Mustafa Prize

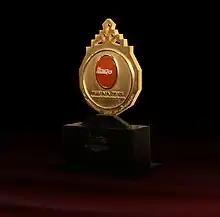
Mustafa prize medal

The Mustafa Prize is a science and technology award, granted to top researchers and scientists from the Organisation of Islamic Cooperation (OIC) member states. The prize is granted to scholars of the Islamic world as one of the symbols of scientific excellence in recognition of the outstanding scientists and pioneers of scientific and technological cooperation and development in the world. The science and technology $500,000 prize, Medal, and Diploma are awarded to Muslim researchers and scientists, regardless of whether they live in Muslim-majority nations or elsewhere, as well as non-Muslim scientists in Muslim countries. In 2016, science journal called the prize, the Muslim Nobel.